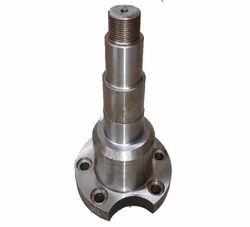
Label: Diesel_Spindle